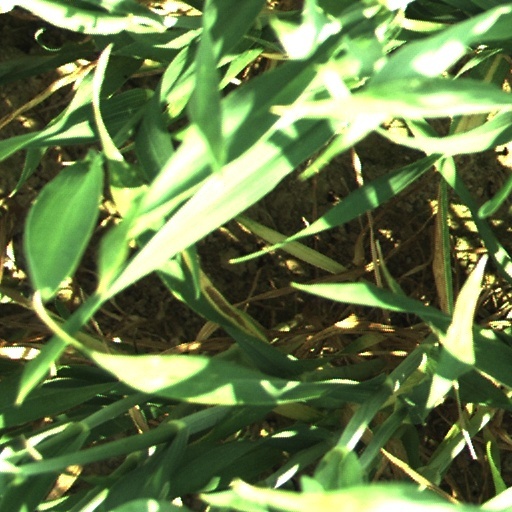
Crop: wheat